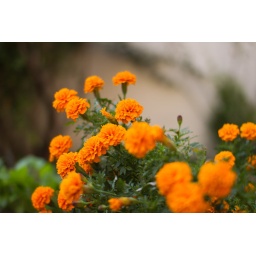
a small flowers in front of home